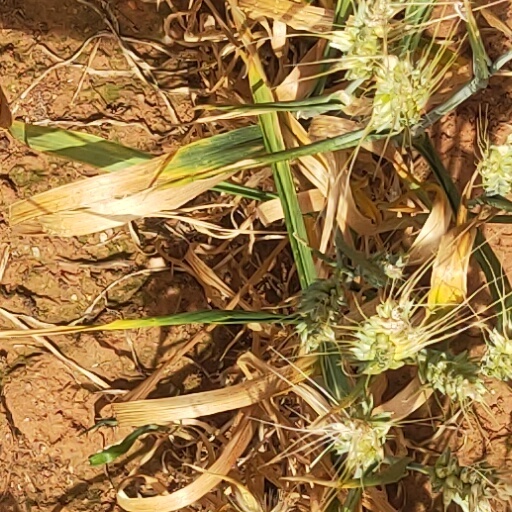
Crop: wheat